Slavuta

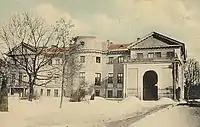
Sanguszko Palace in the early 20th century

Located in Volhynia, Slavuta was founded by a member of Zaslawski family in 1633. As the family extinguished, all its possessions were transferred to Lubomirski family. Eventually the town was passed on to Marianna Lubomirska who married Paweł Sanguszko who turned the town into the family seat of the Sanguszko princes. Administratively it was located in the Volhynian Voivodeship in the Lesser Poland Province of the Kingdom of Poland.